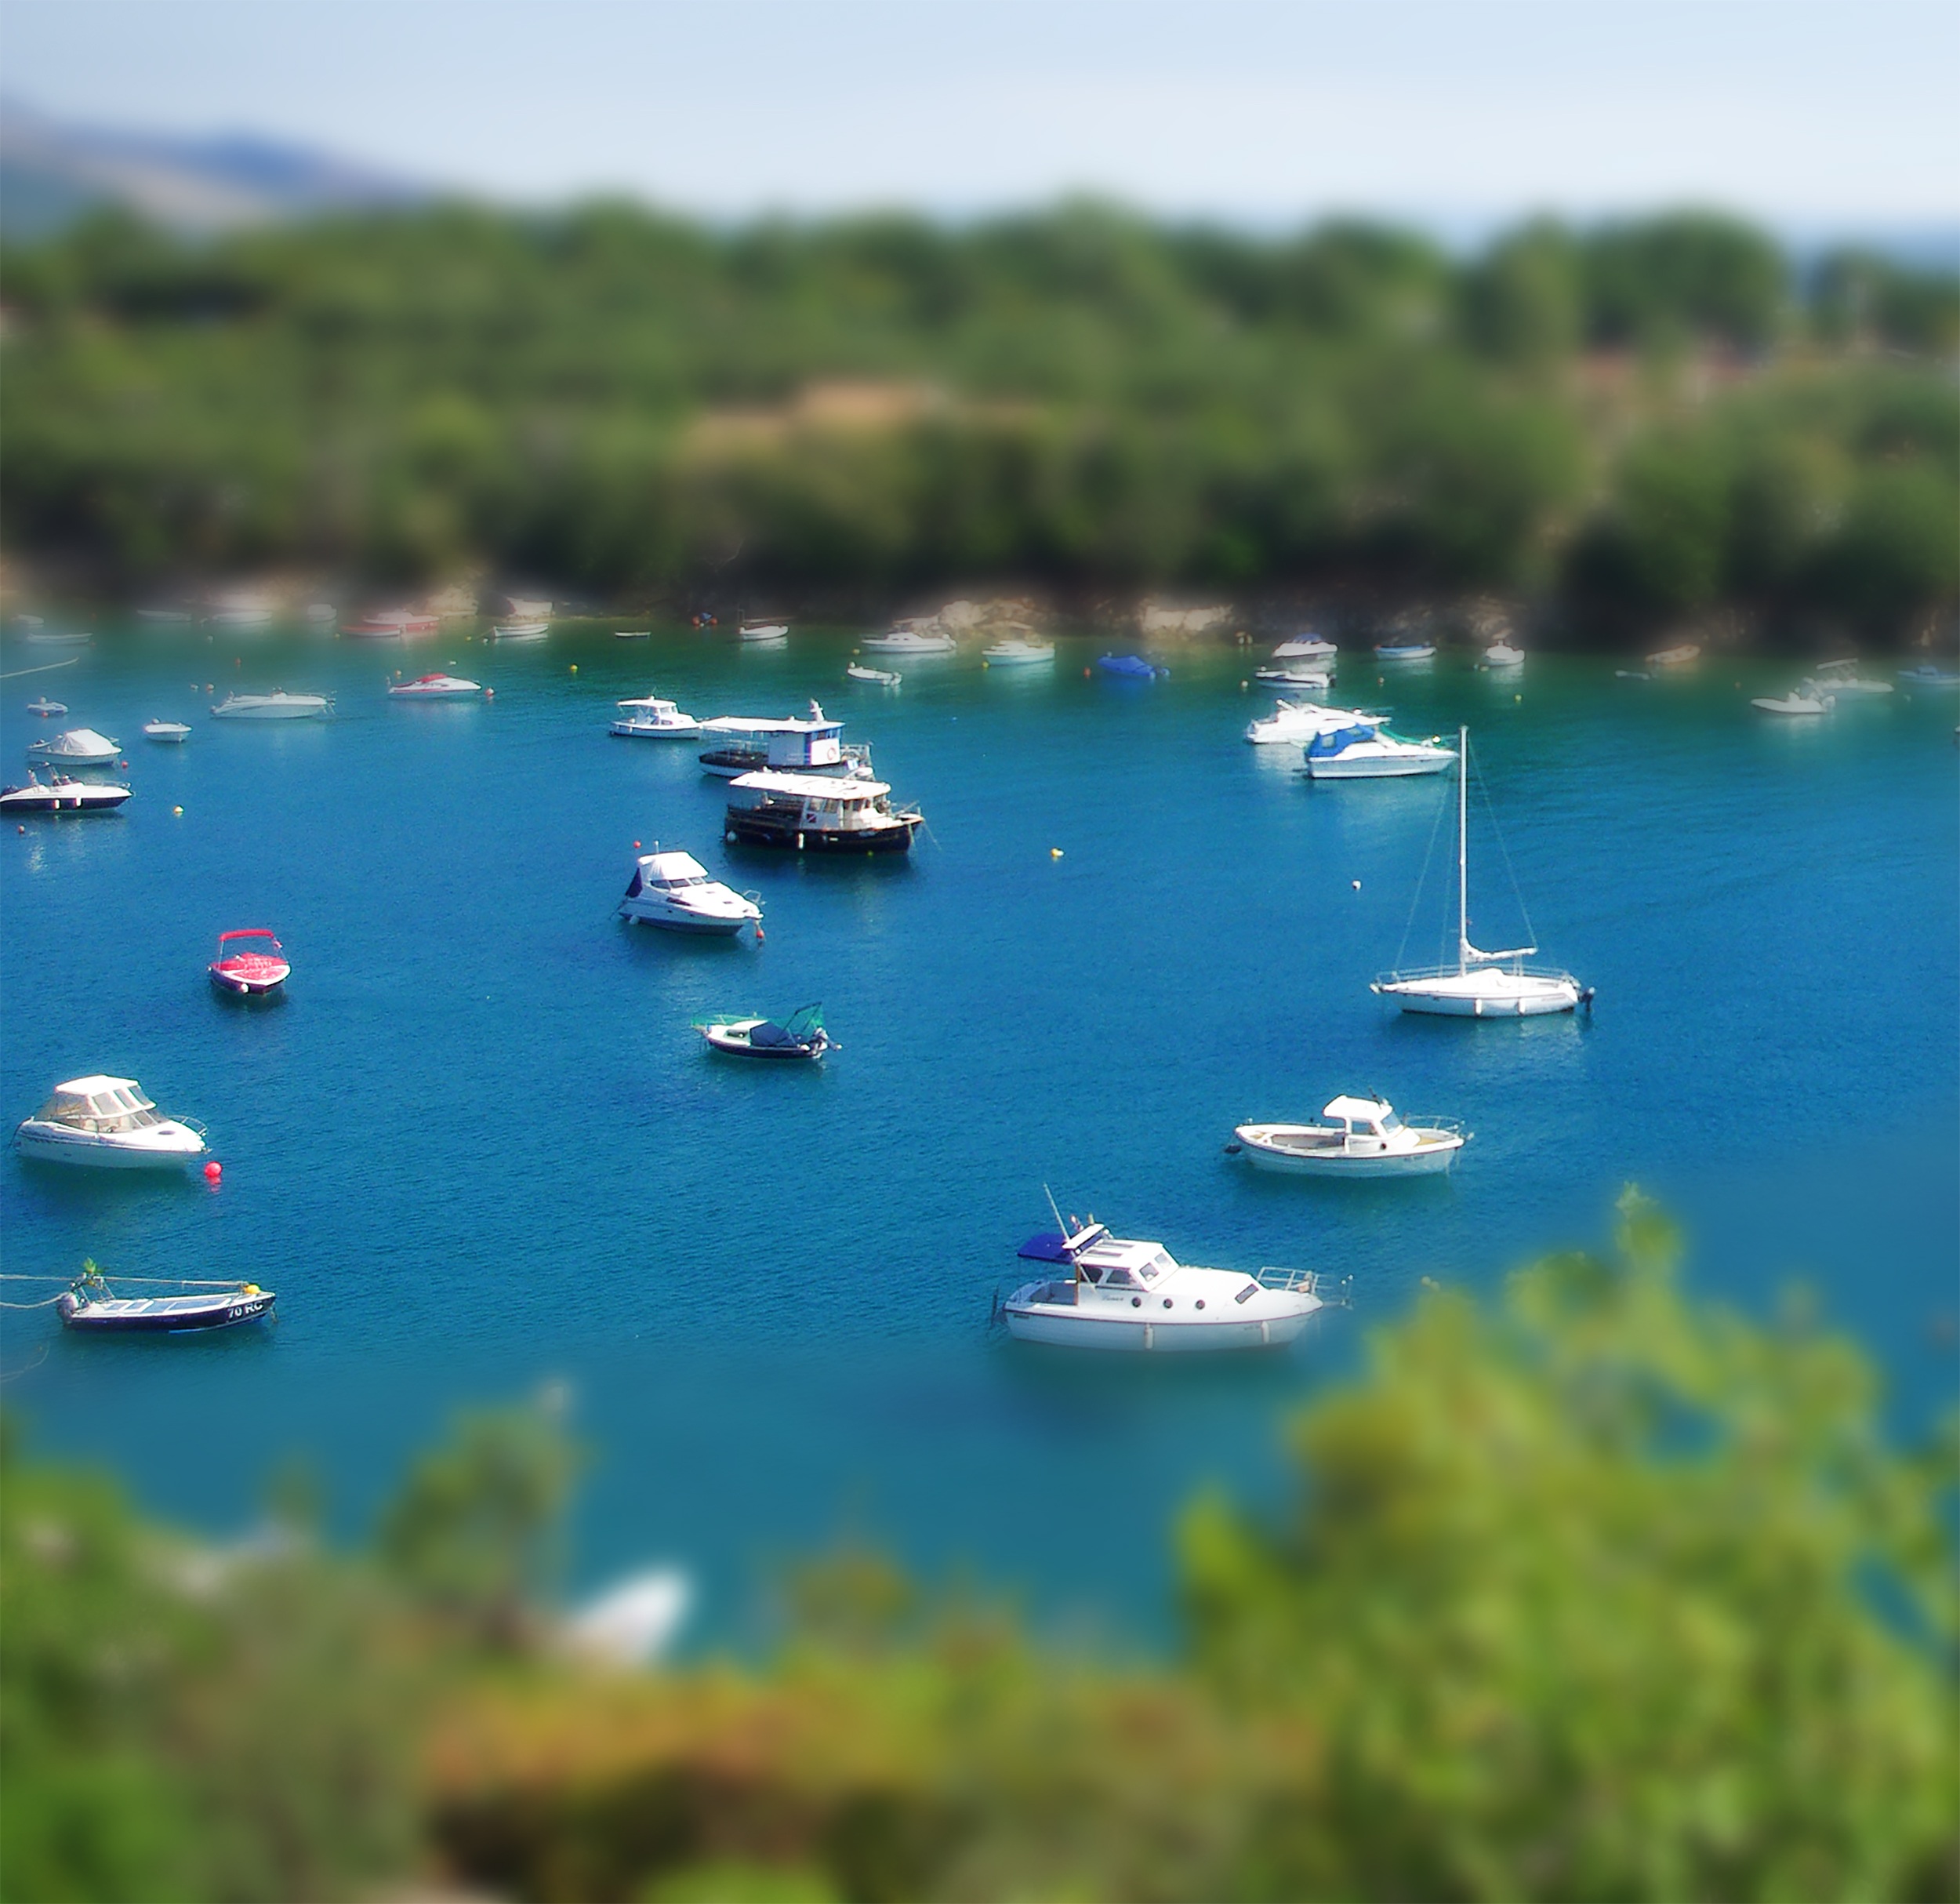
beach, sea, coast, water, sun, boat, shore, lake, ship, photo, boot, swim, cove, vehicle, holiday, lagoon, bay, island, reservoir, croatia, boating, sailing boat, booked, recovery, powerboat, tilt shift, miniature effect